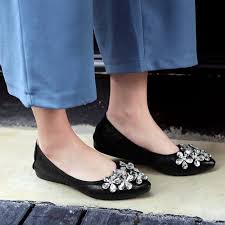
Label: Ballet Flat